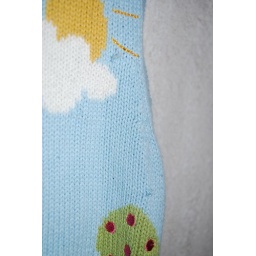
One just above the cloud and one above the tree